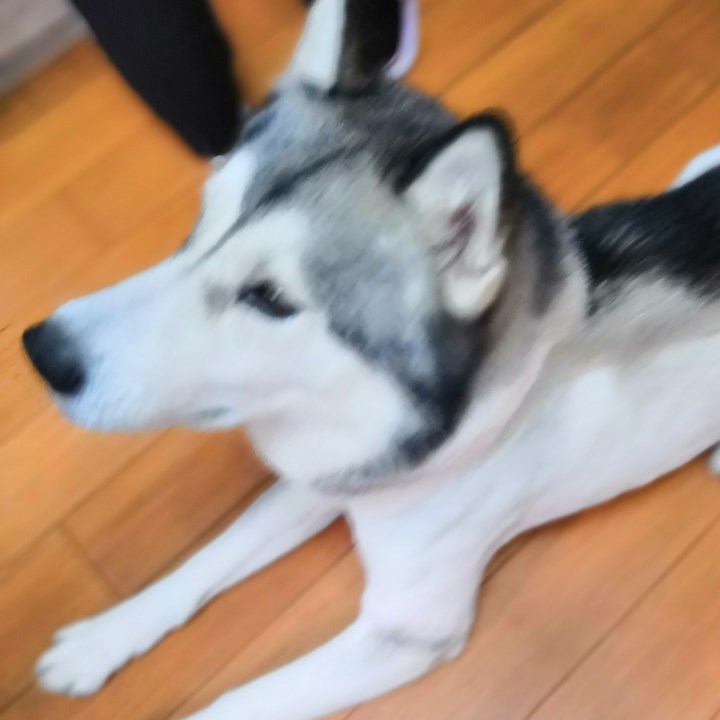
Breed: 1160-n000003-Siberian_husky